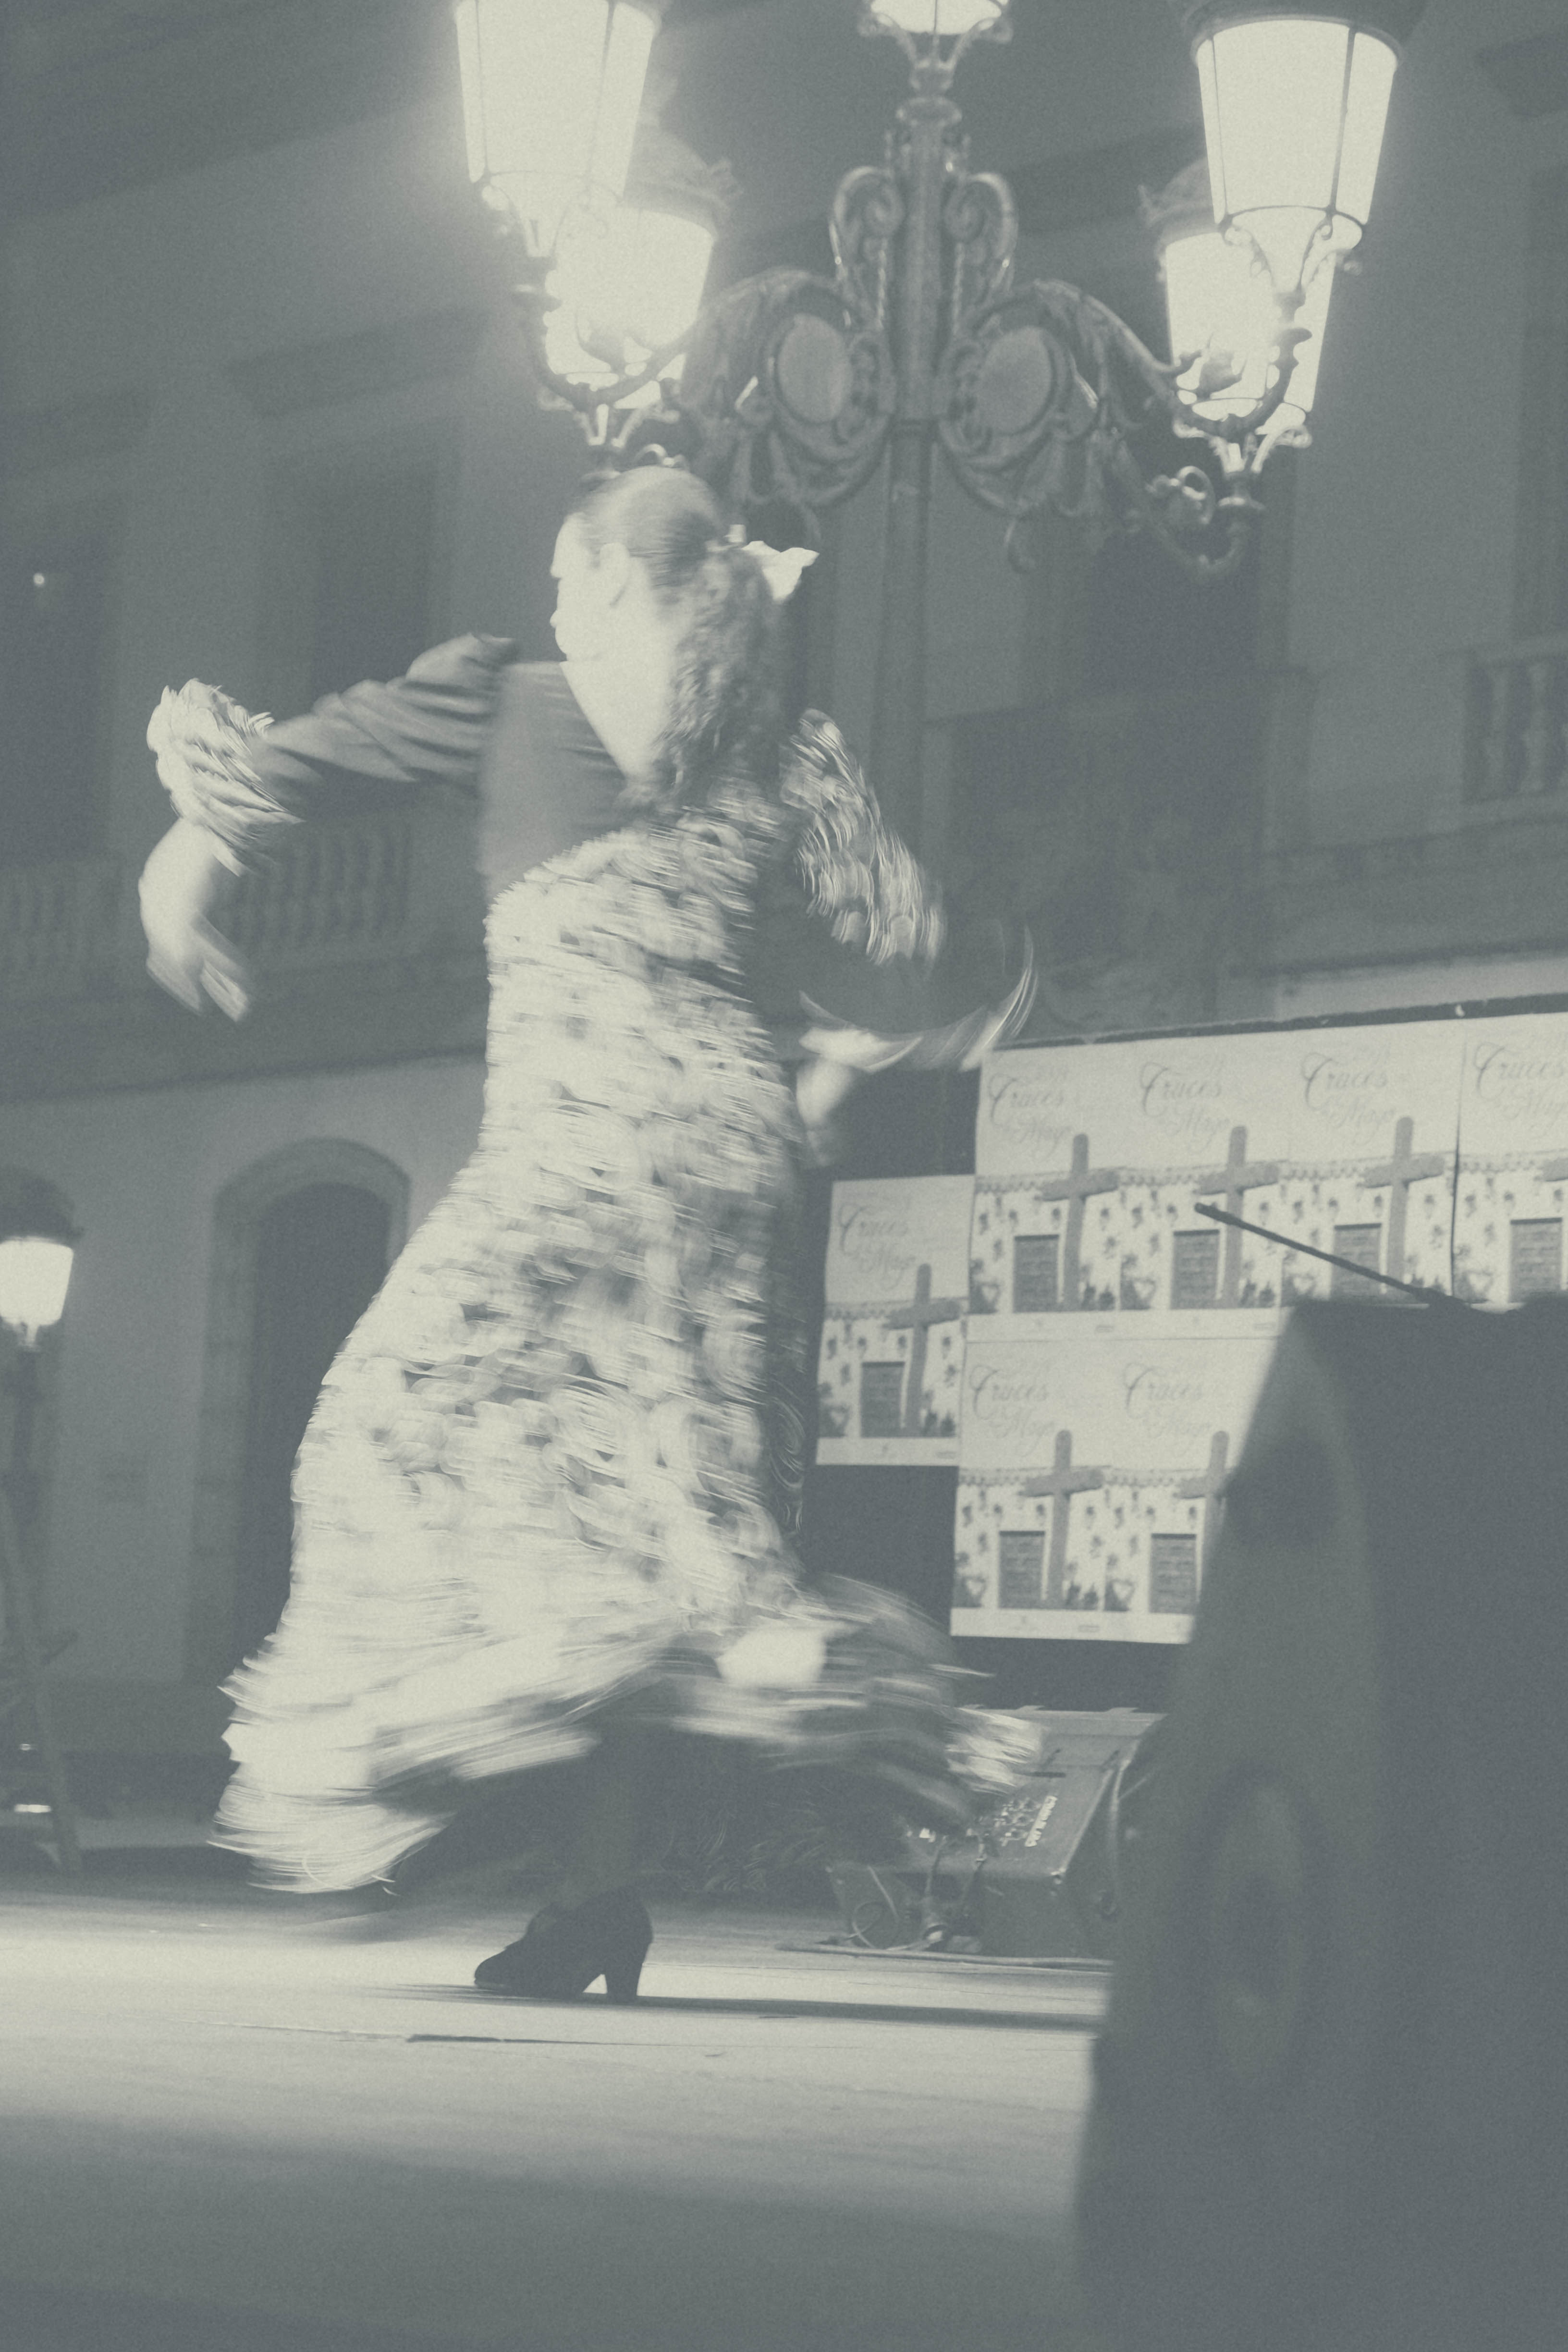
snow, winter, light, black and white, white, street, urban, shadow, black, monochrome, bw, blackwhite, art, drawing, photograph, andalusia, image, flamenco, shape, cordoba, blackadnwhite, monochrome photography